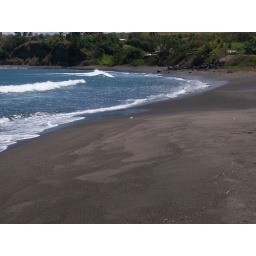
black sand beach in St Kitts 3-08